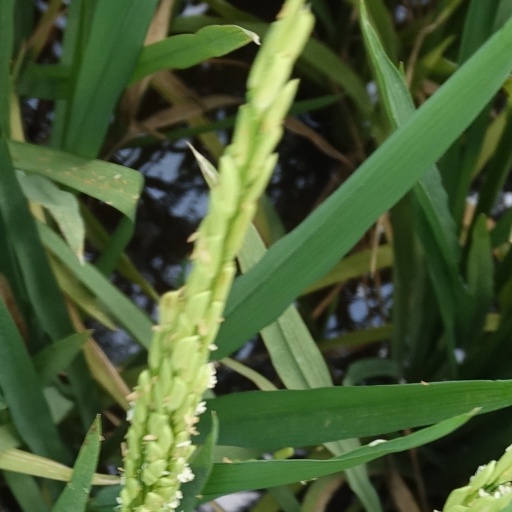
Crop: rice